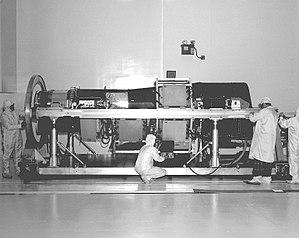
HEAO-2, renommé Einstein après son lancement, est un observatoire spatial travaillant dans le domaine des rayons X lancé le 12 novembre 1978. Il est le premier satellite X à fournir des images depuis l'espace. HEAO-2 fait partie d'une série de 3 satellites du même type développés par la NASA : les deux autres observatoires sont HEAO-1 lancé le 12 août 1977 et HEAO-3 lancé le 20 septembre 1979.